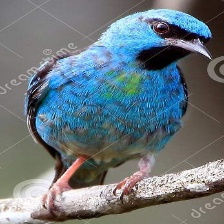
Species: BLUE DACNIS
Scientific name: DACNIS CAYANA